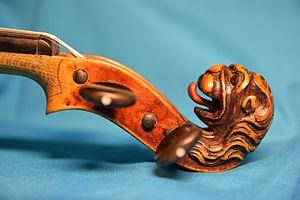
Jakobus Stainer, était un luthier autrichien.